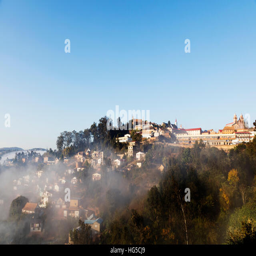
early morning mist on the old town , central area